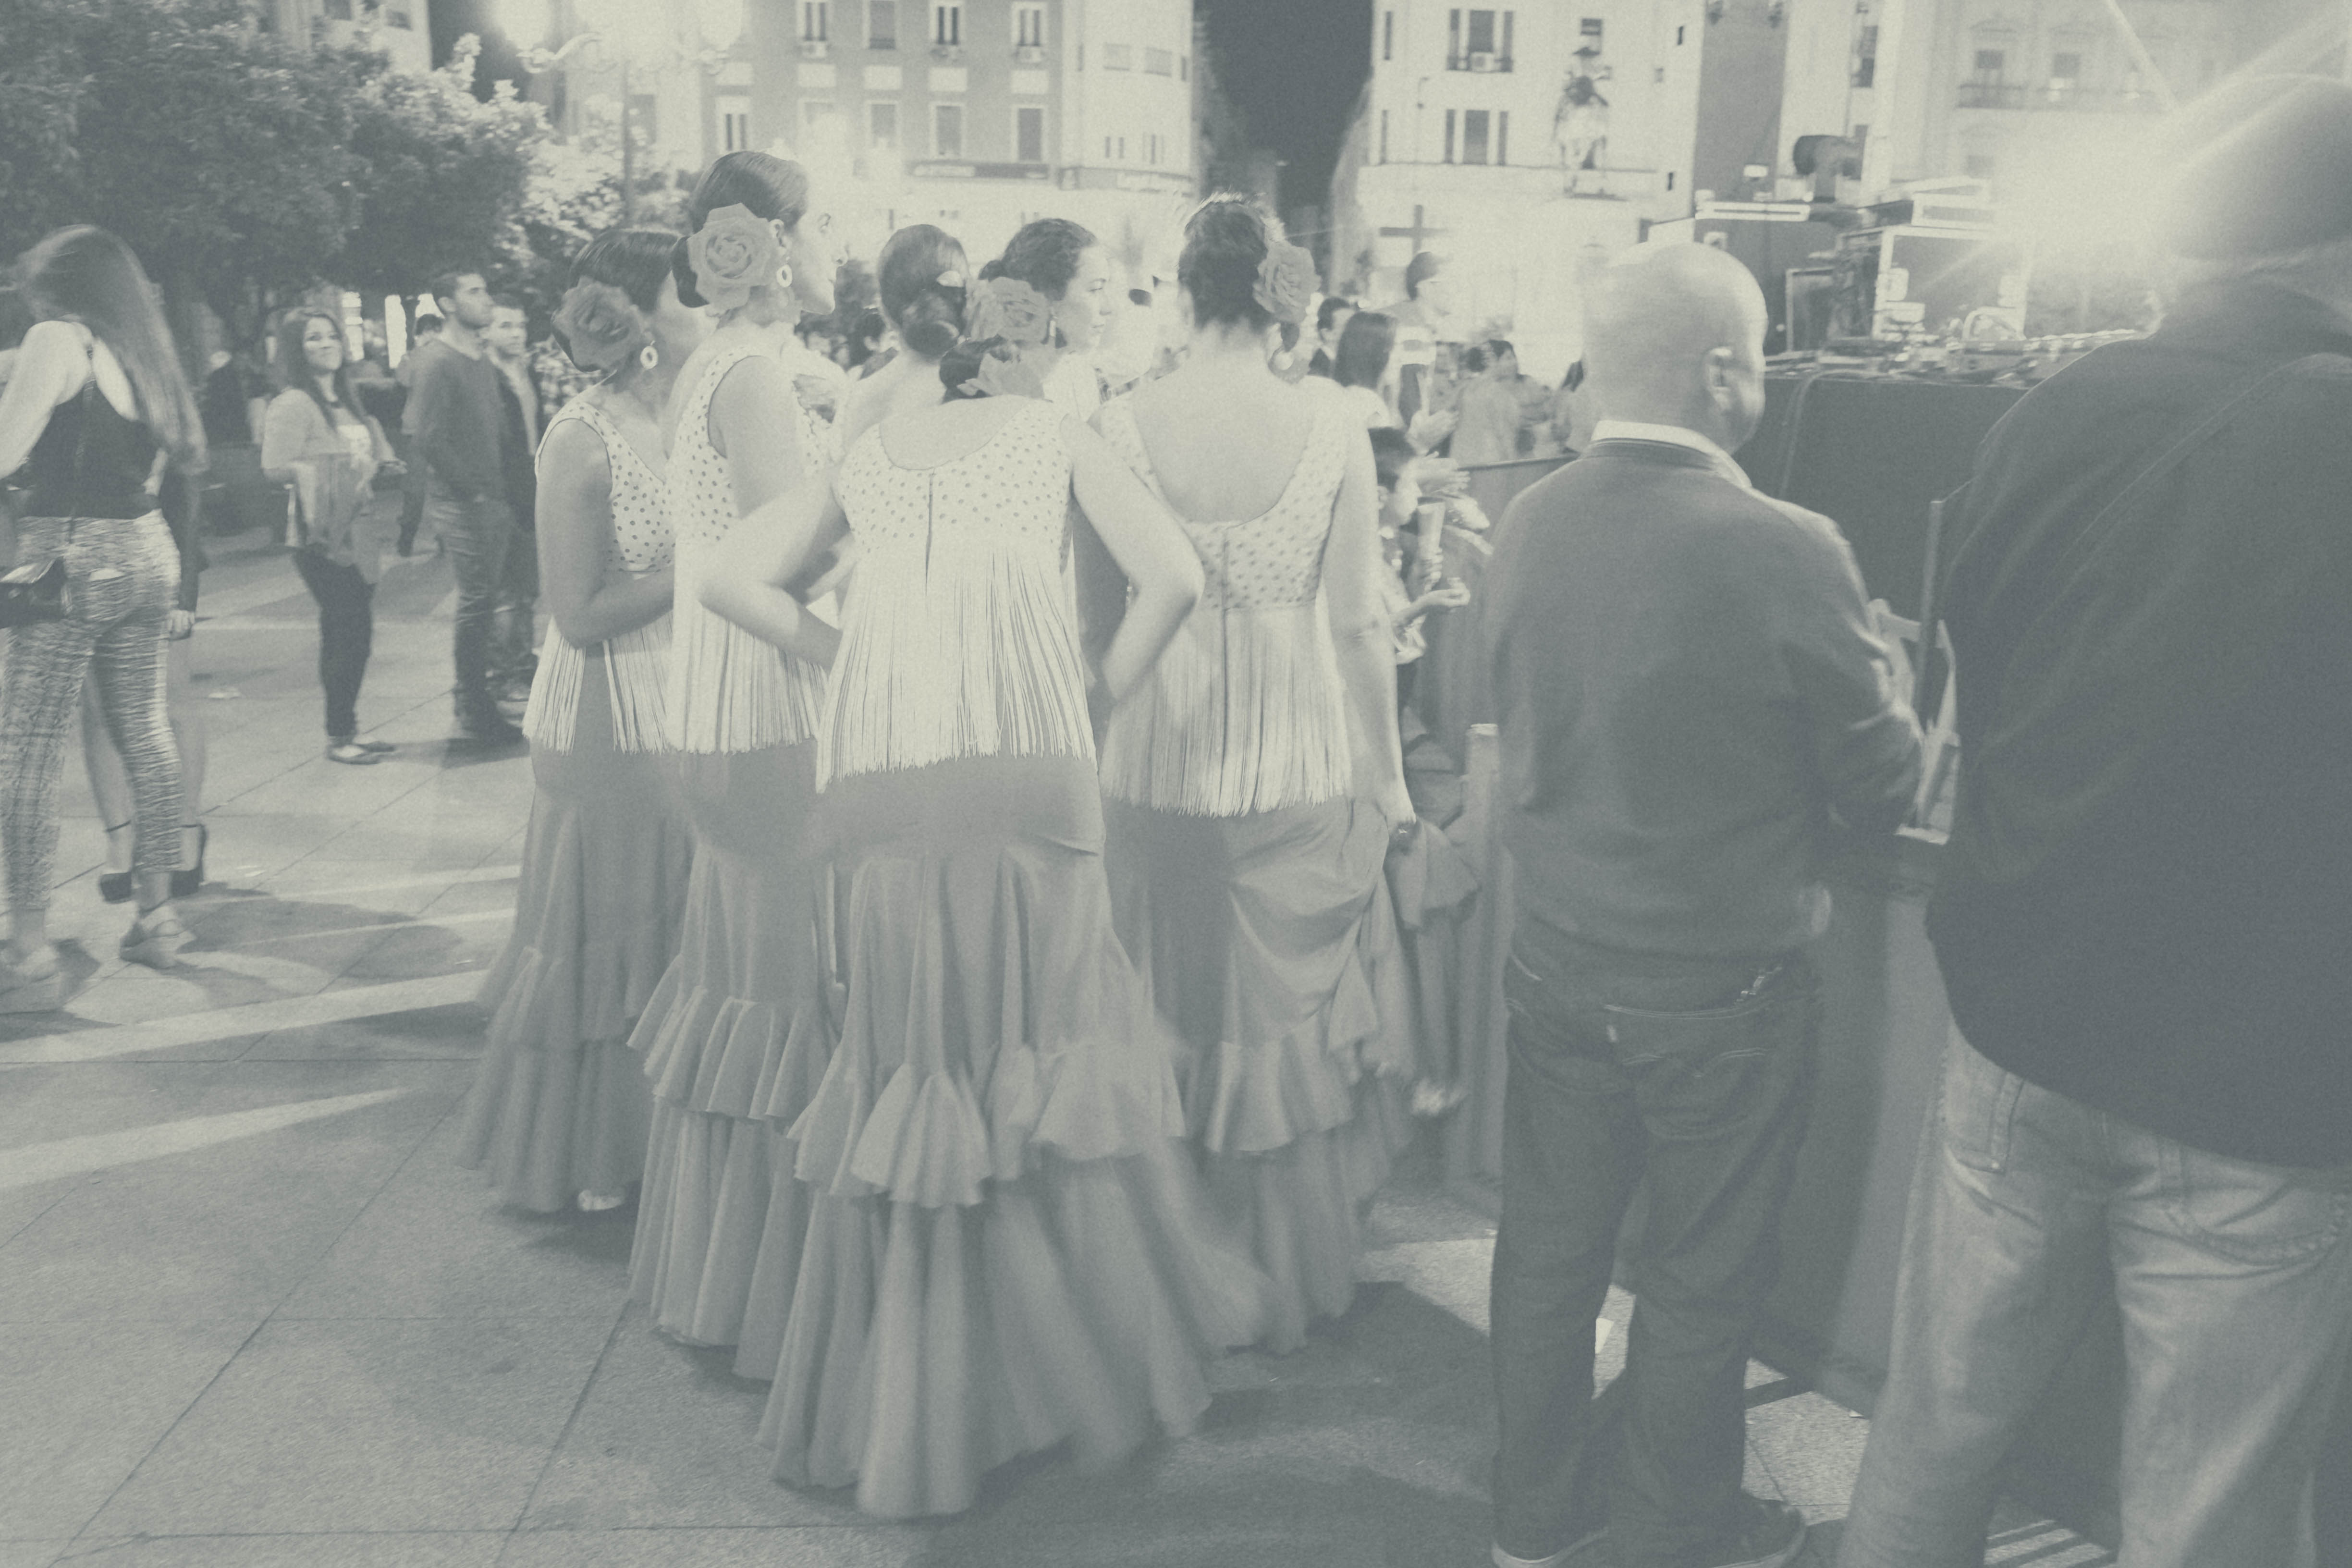
person, black and white, people, street, urban, monochrome, bw, blackwhite, photograph, andalusia, flamenco, cordoba, blackadnwhite, monochrome photography